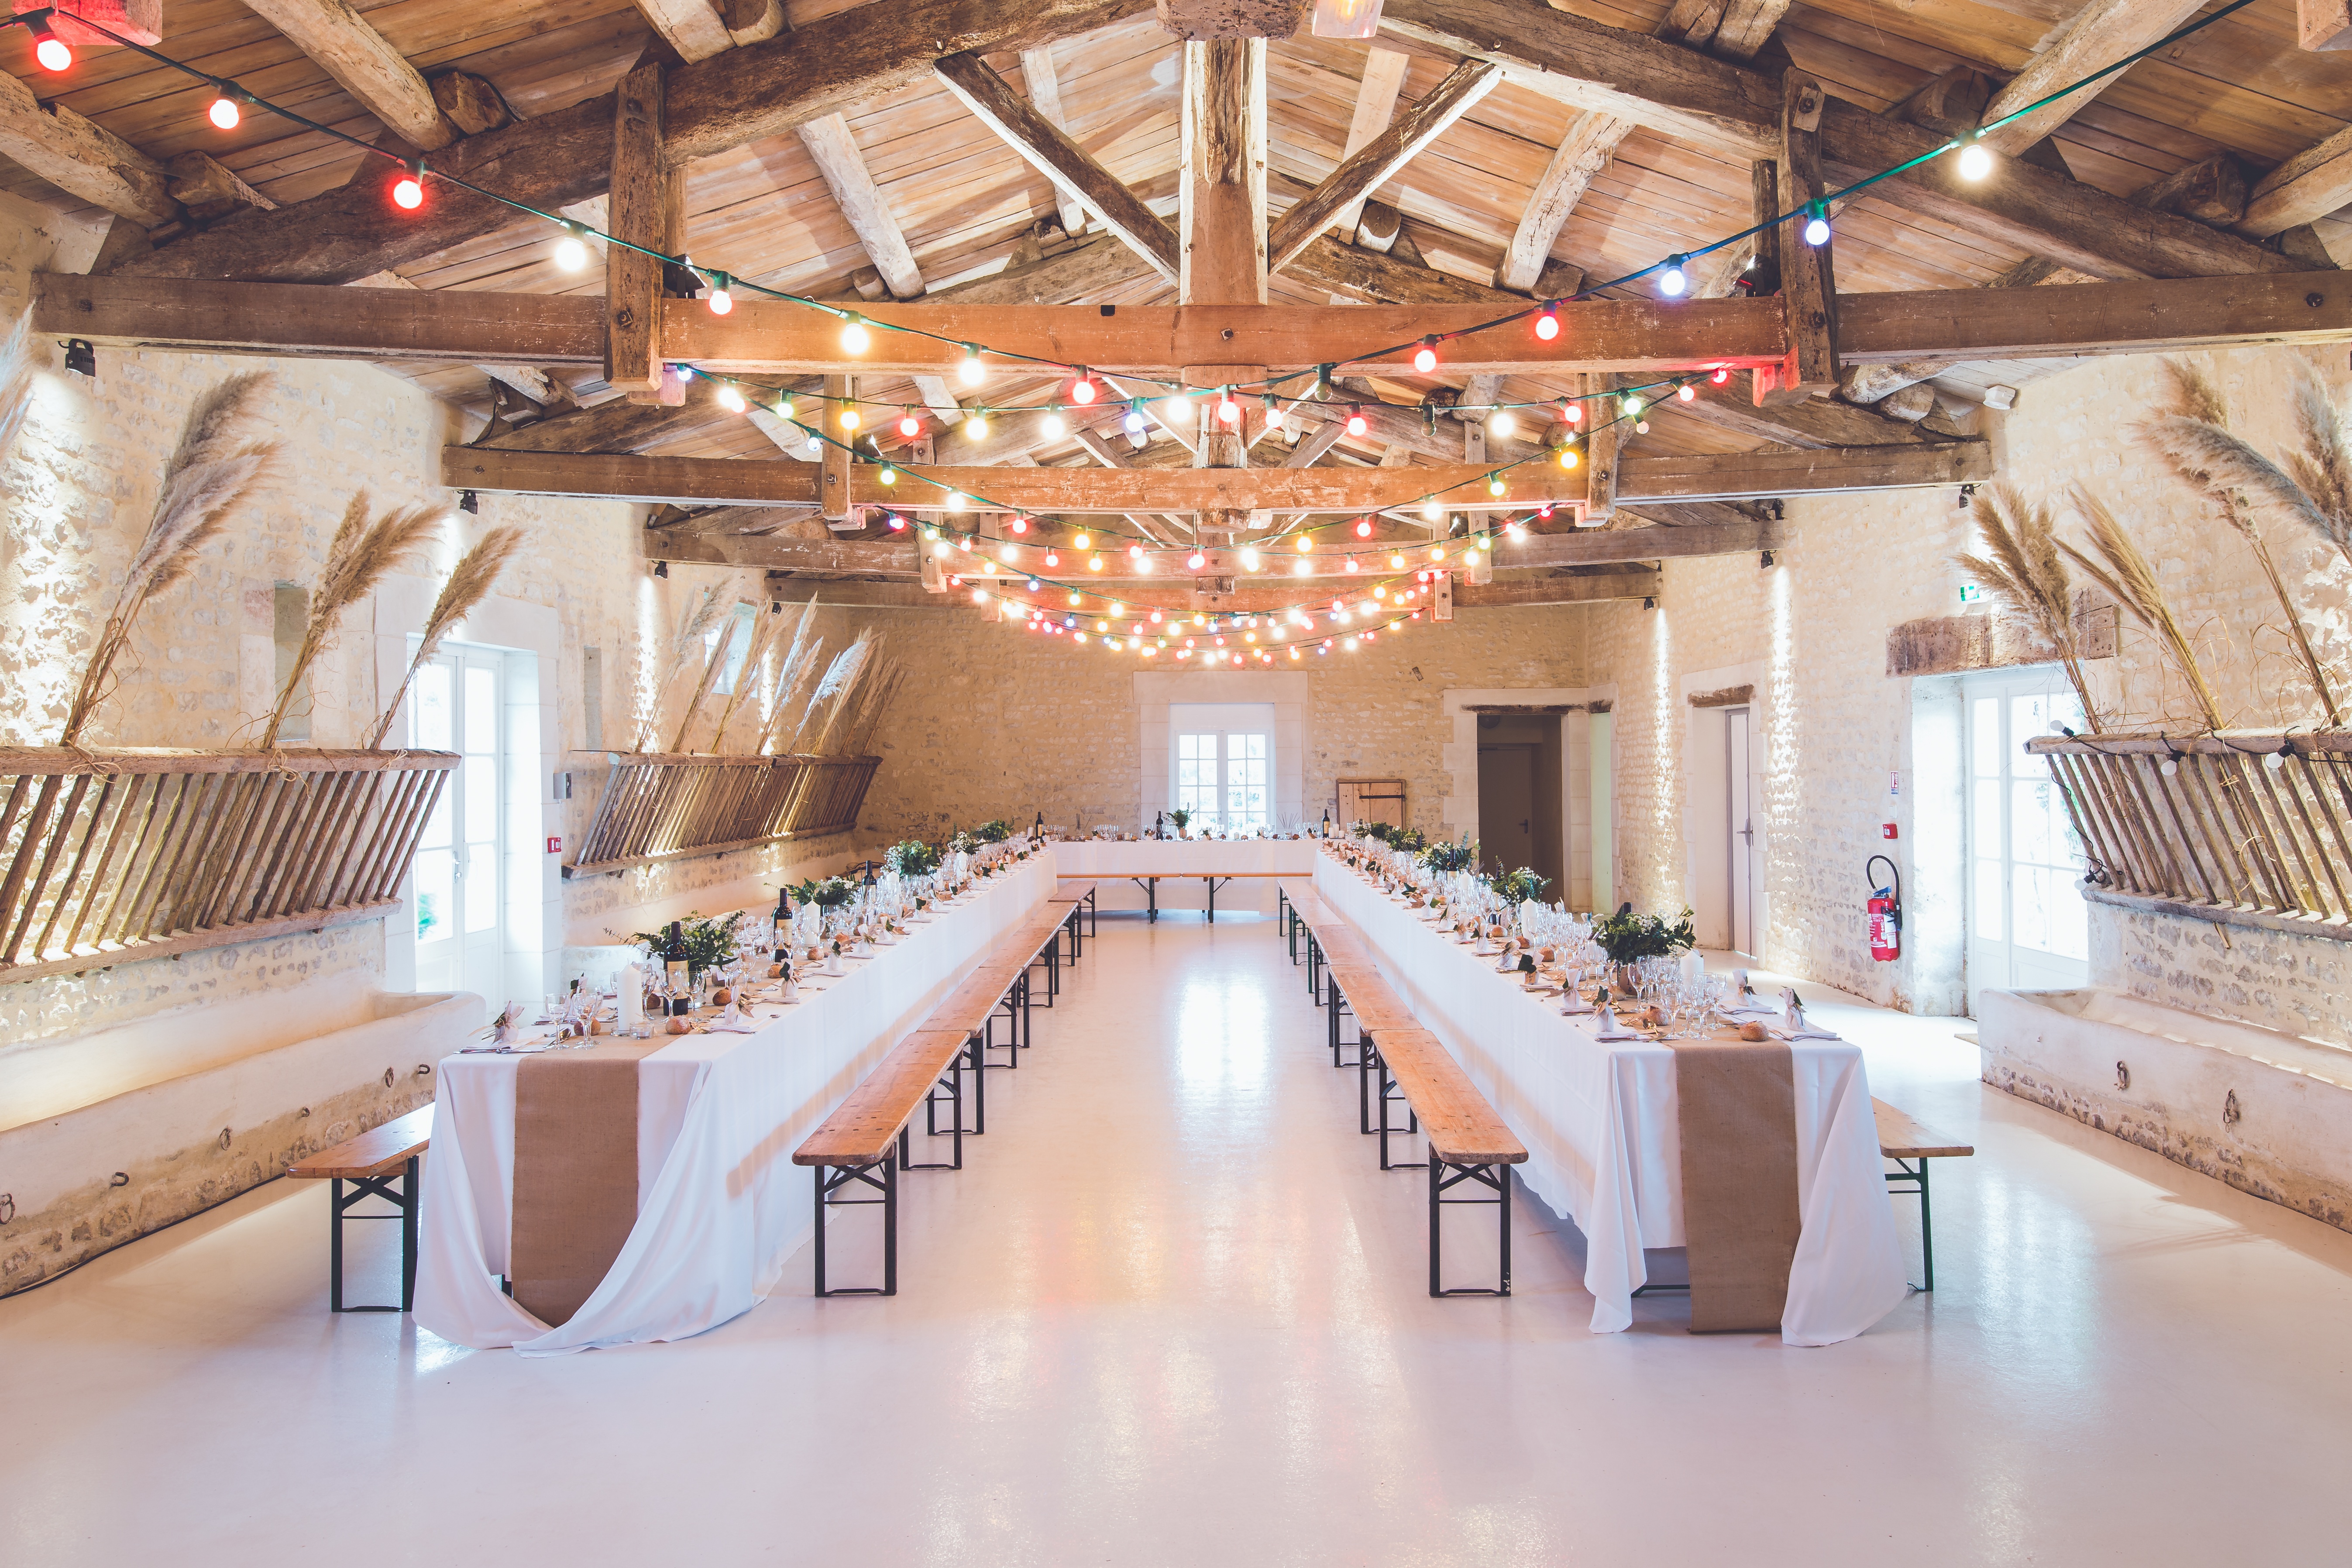
table, light, auditorium, chair, building, ceiling, indoor, decor, interior design, ballroom, estate, lobby, convention center, shopping mall, function hall